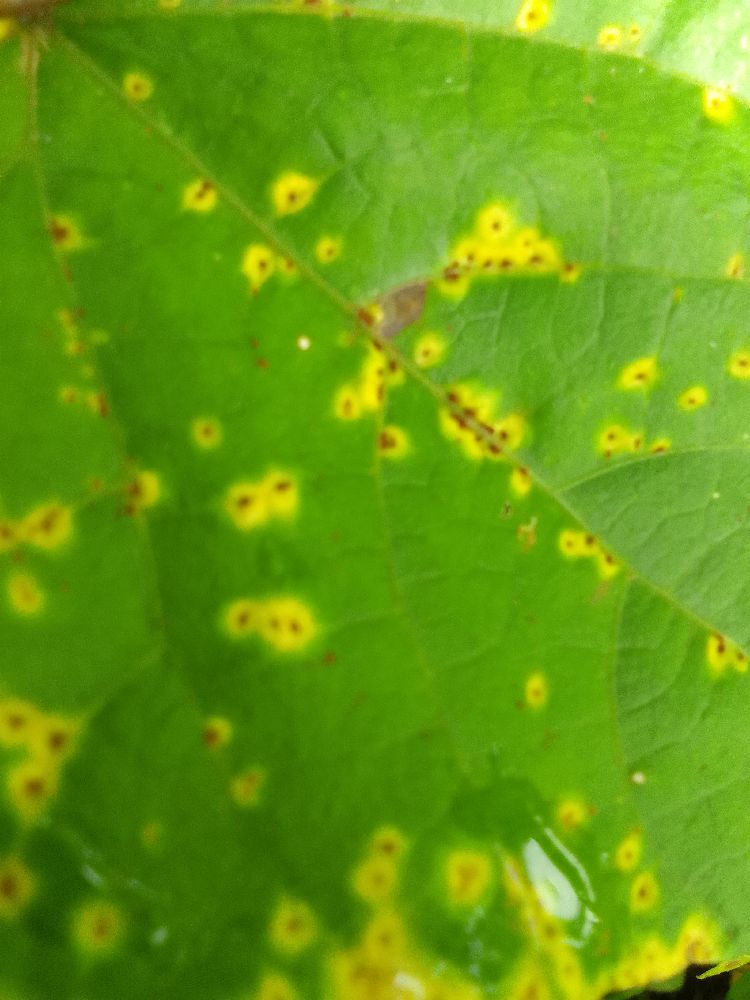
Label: rust